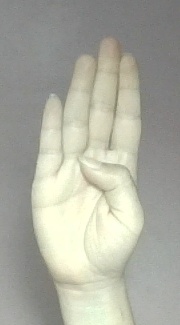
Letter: kaaf